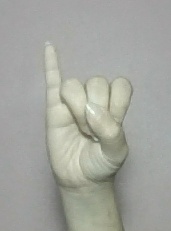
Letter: meem